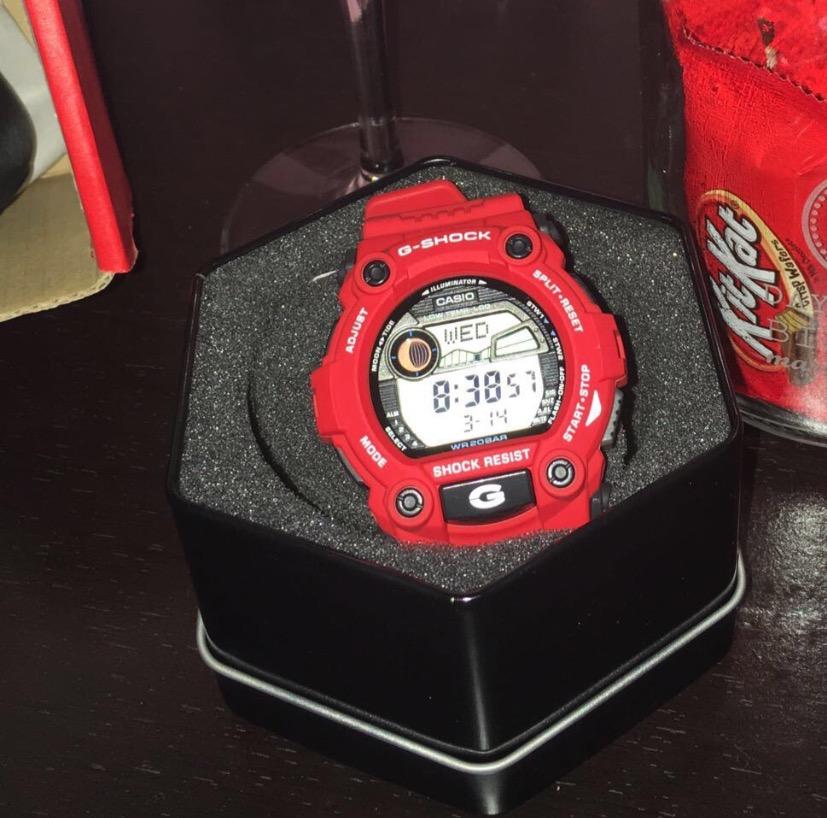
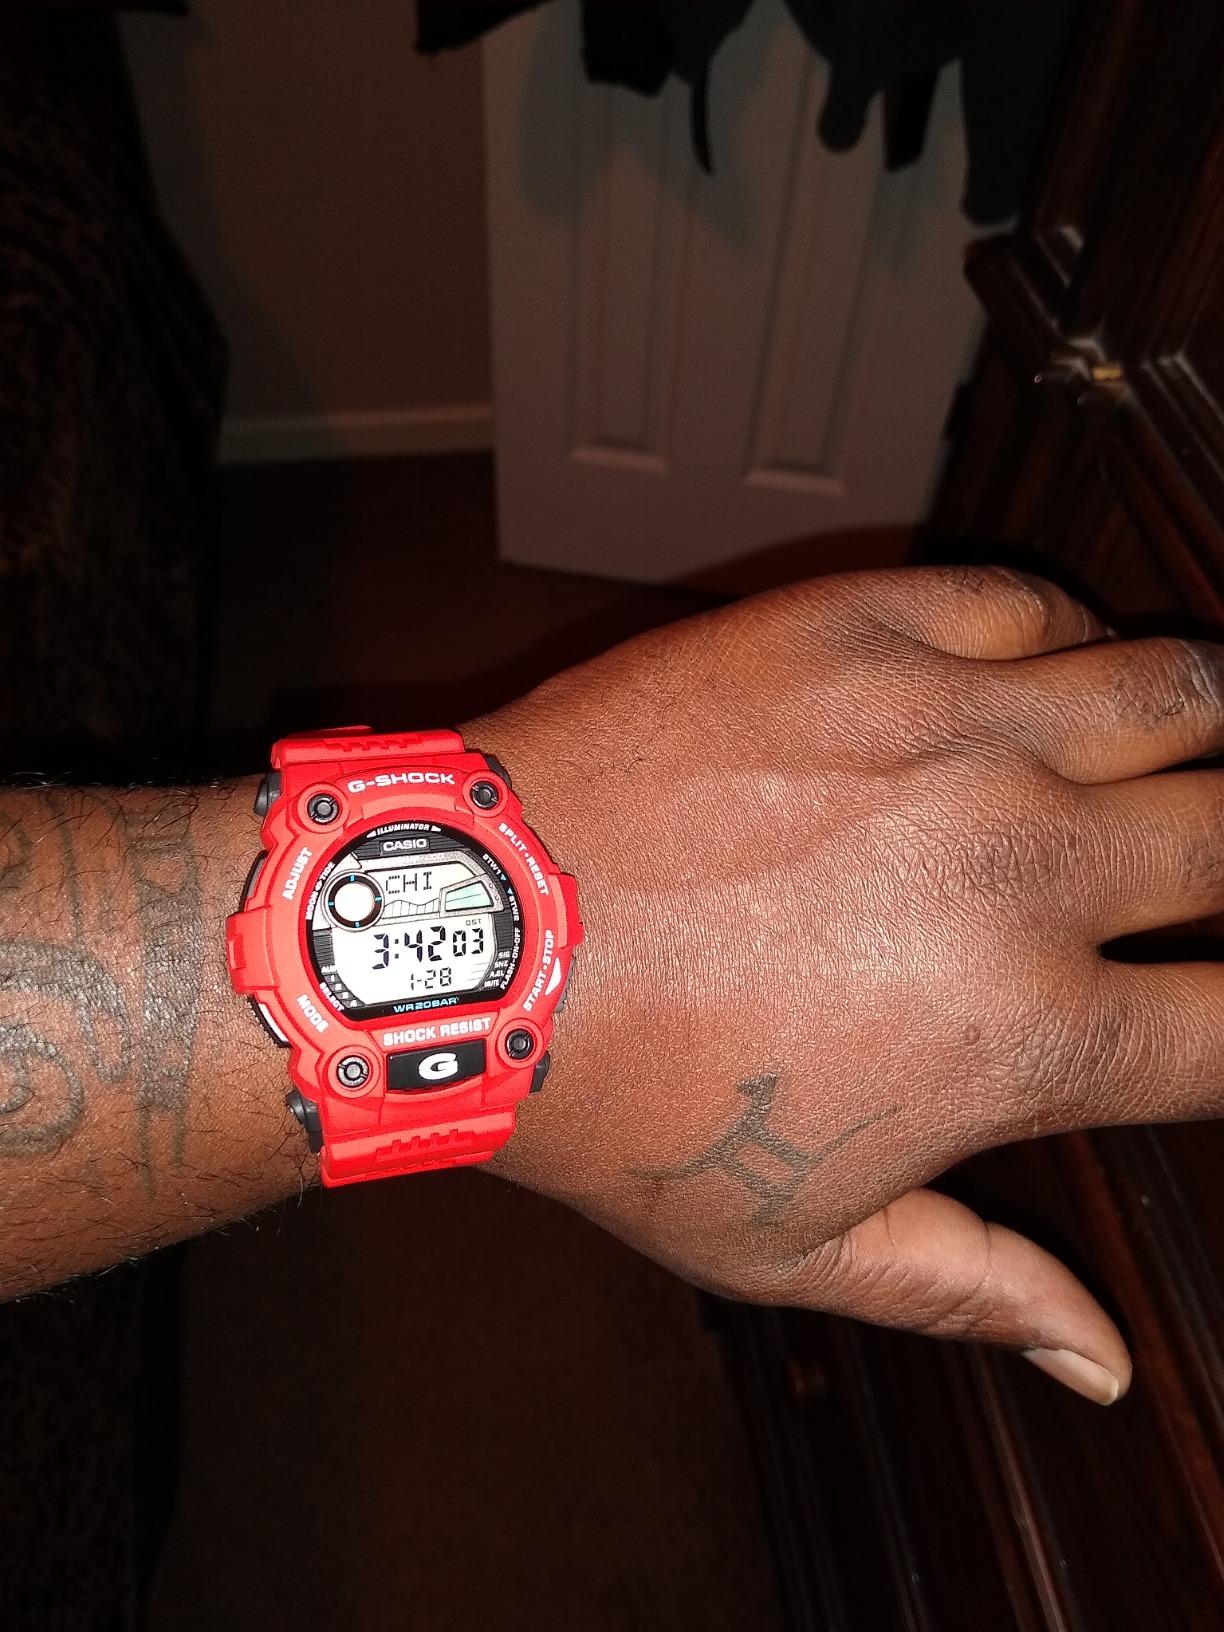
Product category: accessories_watch
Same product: yes